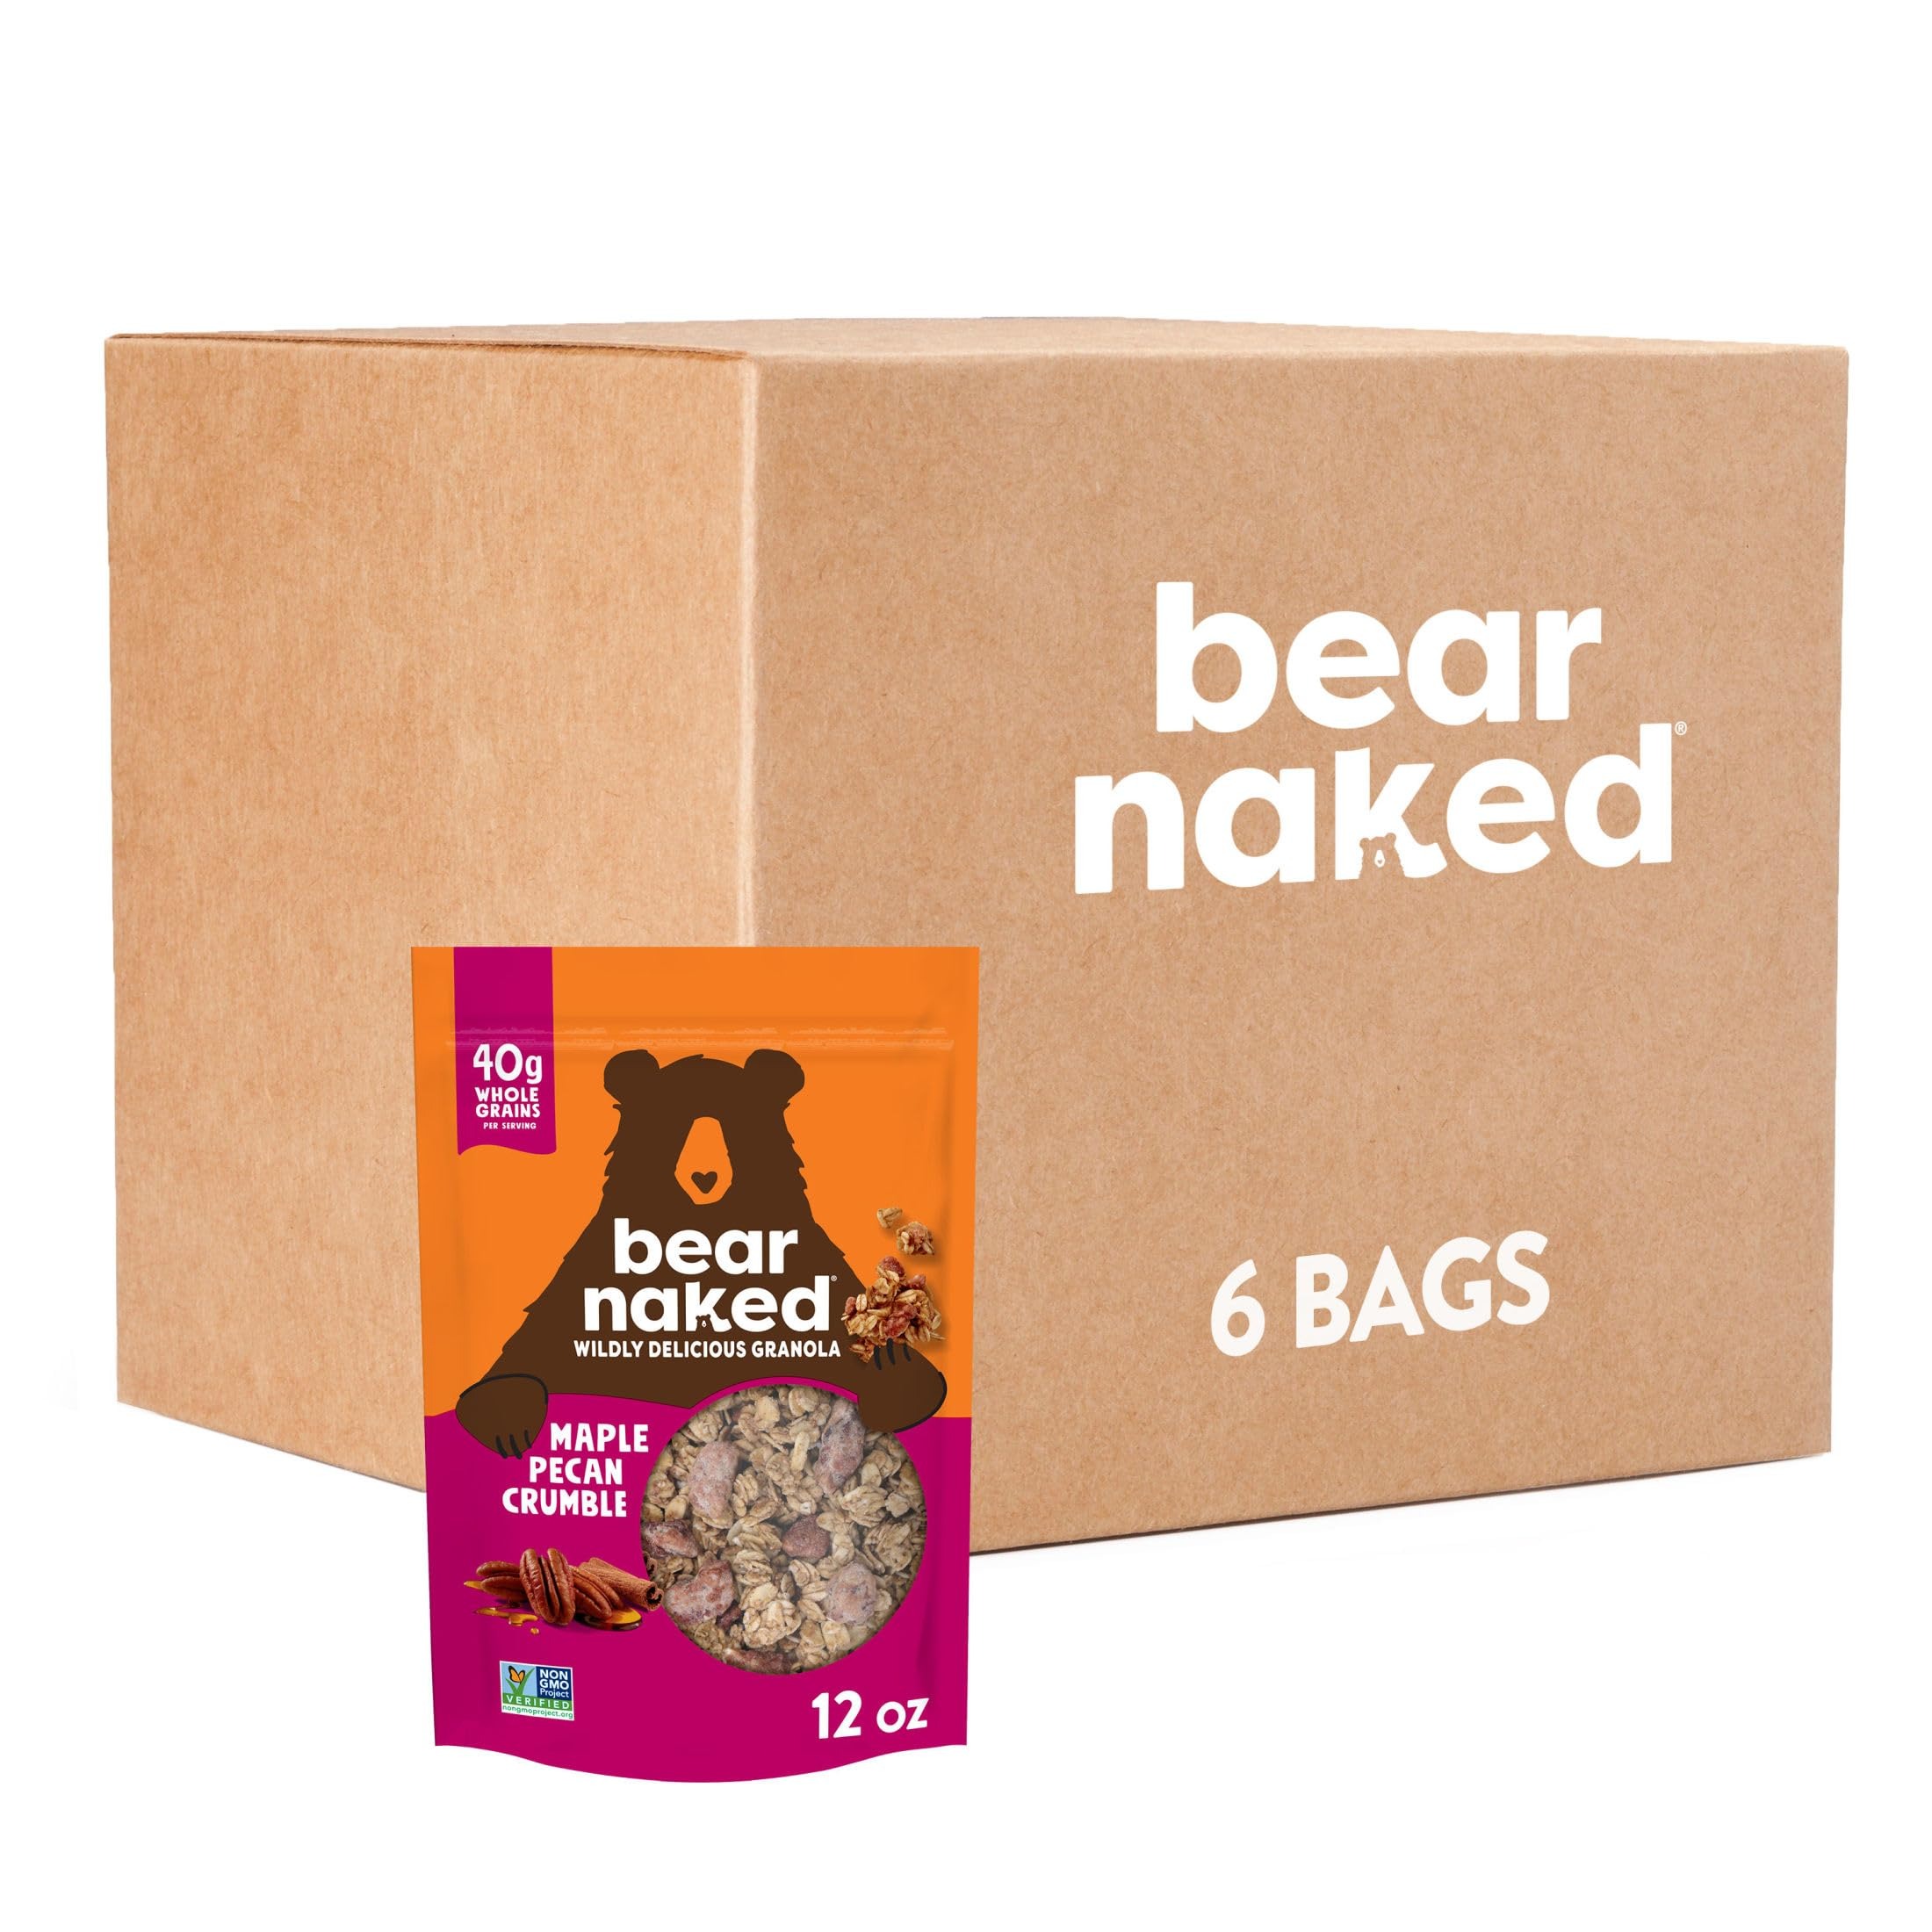
Item Name: Bear Naked, Granola, Maple Pecan, Non-GMO Project Verified and Kosher Dairy, 4.5lb Case (6 Count)
Bullet Point 1: A delicious blend of whole grain oats, maple syrup, praline pecans, and cinnamon
Bullet Point 2: Bear Naked Maple Pecan Granola is a tasty way to start your day
Bullet Point 3: Non-GMO Project Verified, Kosher Dairy, and made with whole grains
Bullet Point 4: Take-anywhere resealable pouch makes for the perfect portable healthy snack; Bowl it, palm it, bag it
Bullet Point 5: Includes six, 12oz bags of Bear Naked Granola; Packaged for freshness and great taste
Value: 72.0
Unit: Ounce

Price: 44.99